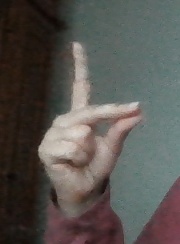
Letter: ta